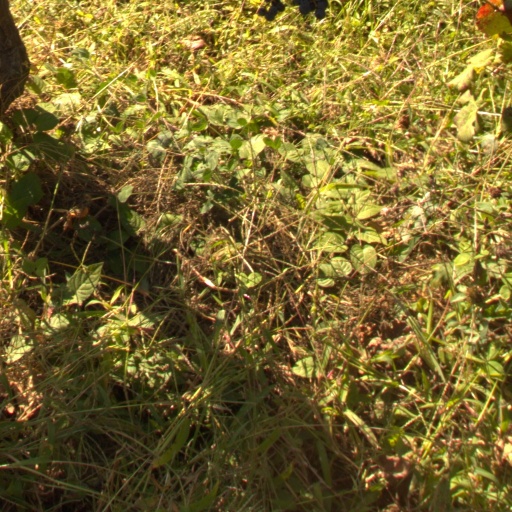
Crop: grape